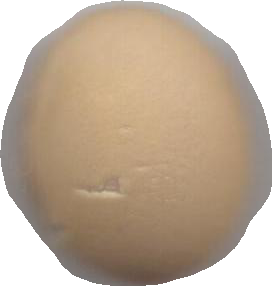
Variety: Dega